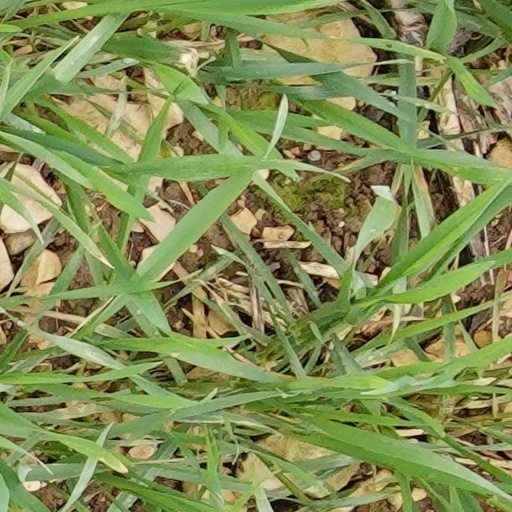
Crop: wheat